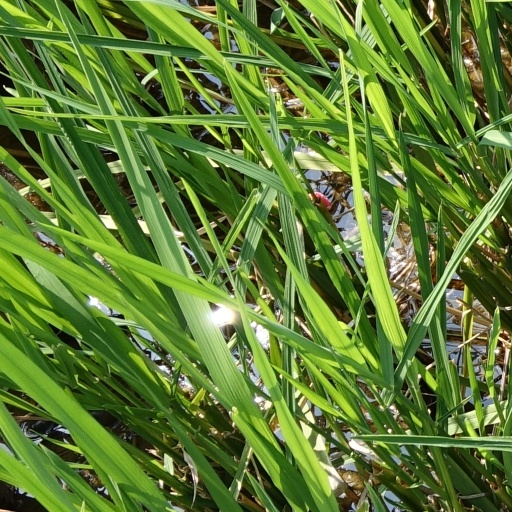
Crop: rice